Invader Zim

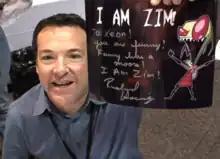
Richard Steven Horvitz was the third and final casting choice for Zim.

When casting voice actors for "Invader Zim", Vasquez did not want actors who were just capable of doing zany voices because it sounded less natural to him. He made a point to cast people with speaking voices that were naturally distinct and out of the ordinary so that the cast did not have to do unnatural voices, but could instead just speak naturally.